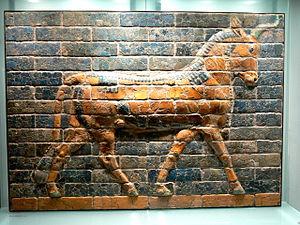
Bas-relief de un taureau (licorne) de la porte d’Ishtar, Babylone, Ny Carlsberg Glyptotek, Copenhague.